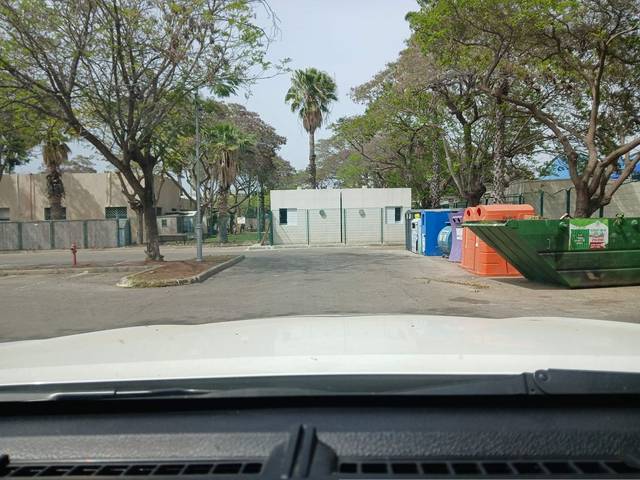
Region: Israel
Coordinates: 32.19, 34.876